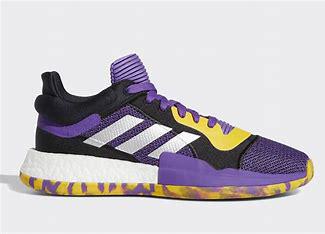
Brand: Adidas
Model: Marquee Boost